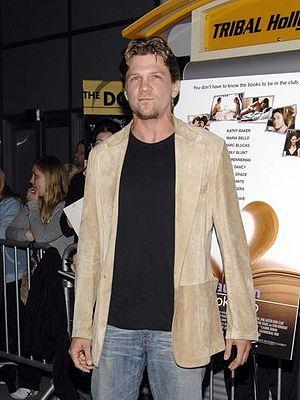
La Diva du divan est une série télévisée américaine en 38 épisodes de 42 minutes créée par Elizabeth Kruger et Craig Shapiro et diffusée entre le 29 juin 2011 et le 21 août 2013 sur USA Network et au Canada sur W Network.
Riley Finn est un personnage fictif de la série télévisée Buffy contre les vampires. Il est interprété par l'acteur Marc Blucas et est un personnage régulier de la série durant toute la saison 4 et la première partie de la saison 5.
Marc Blucas est un acteur américain, né le 11 janvier 1972 à Butler, en Pennsylvanie.